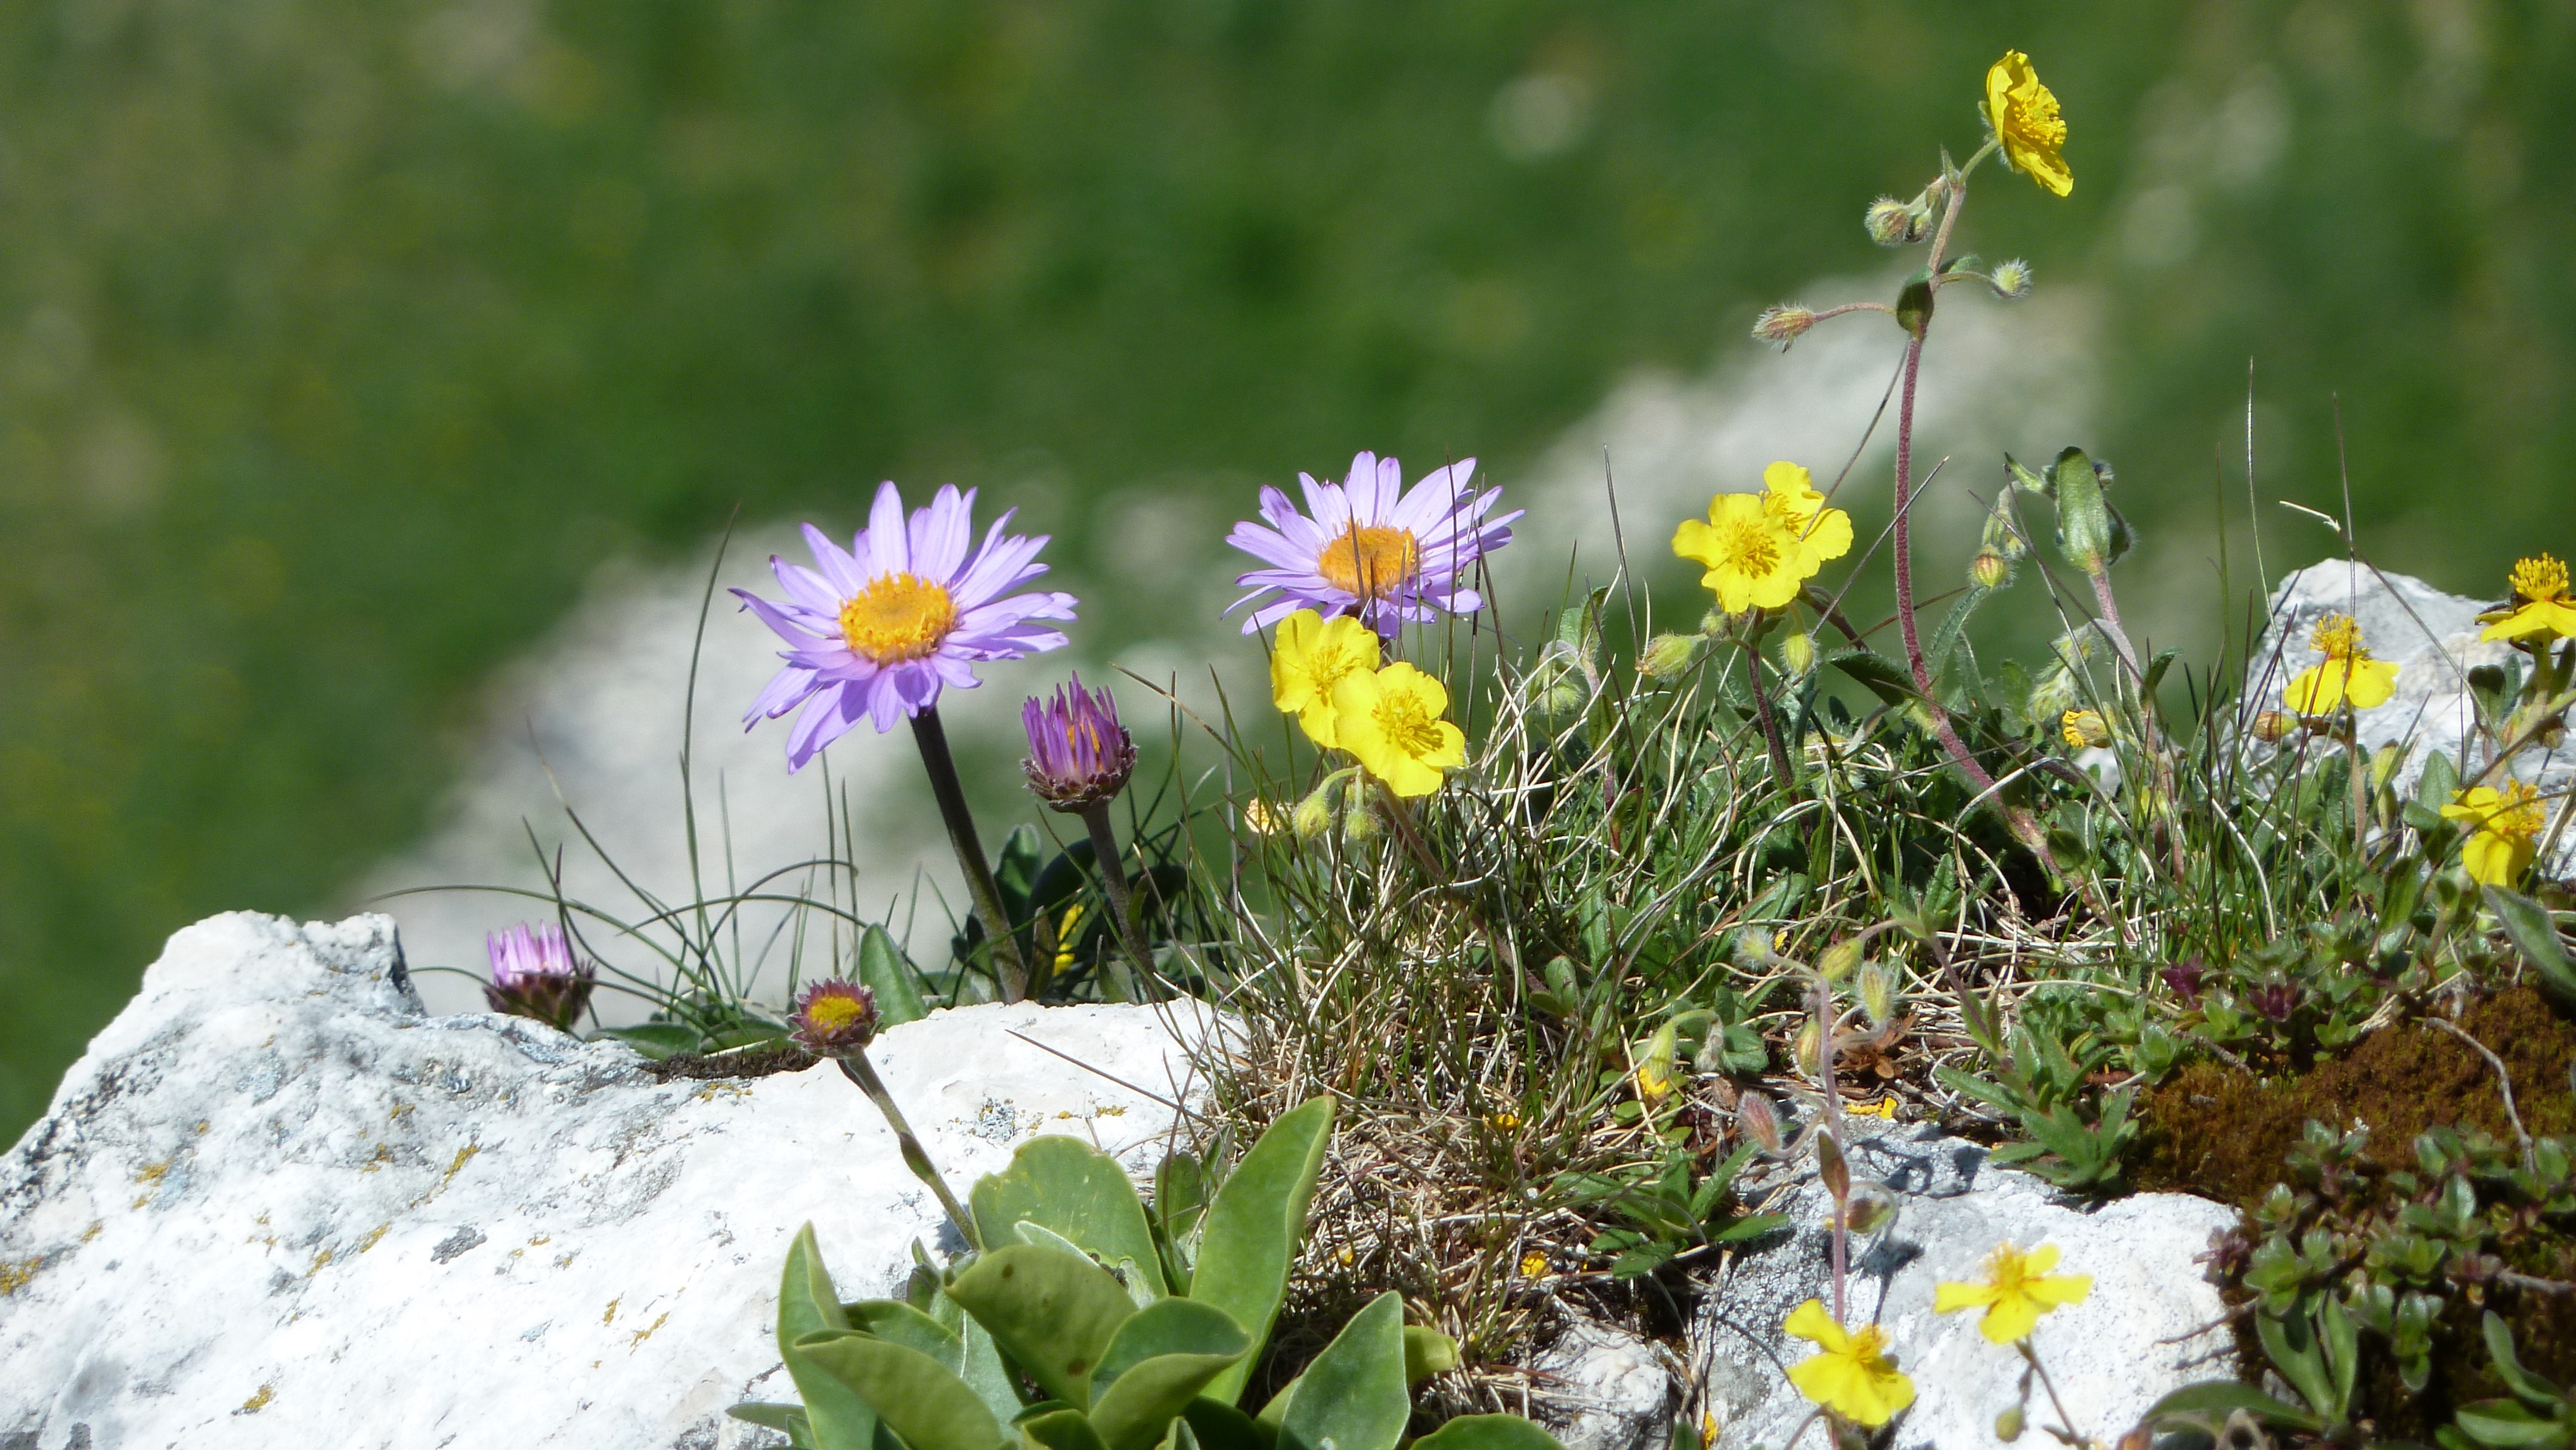
nature, grass, rock, blossom, mountain, plant, field, meadow, flower, daisy, spring, slope, botany, flora, wildflower, flowers, mountain flowers, flowering plant, daisy family, land plant, chamaemelum nobile